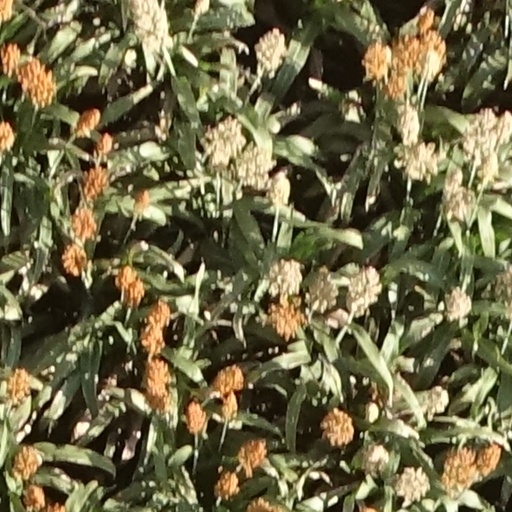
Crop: sorghum